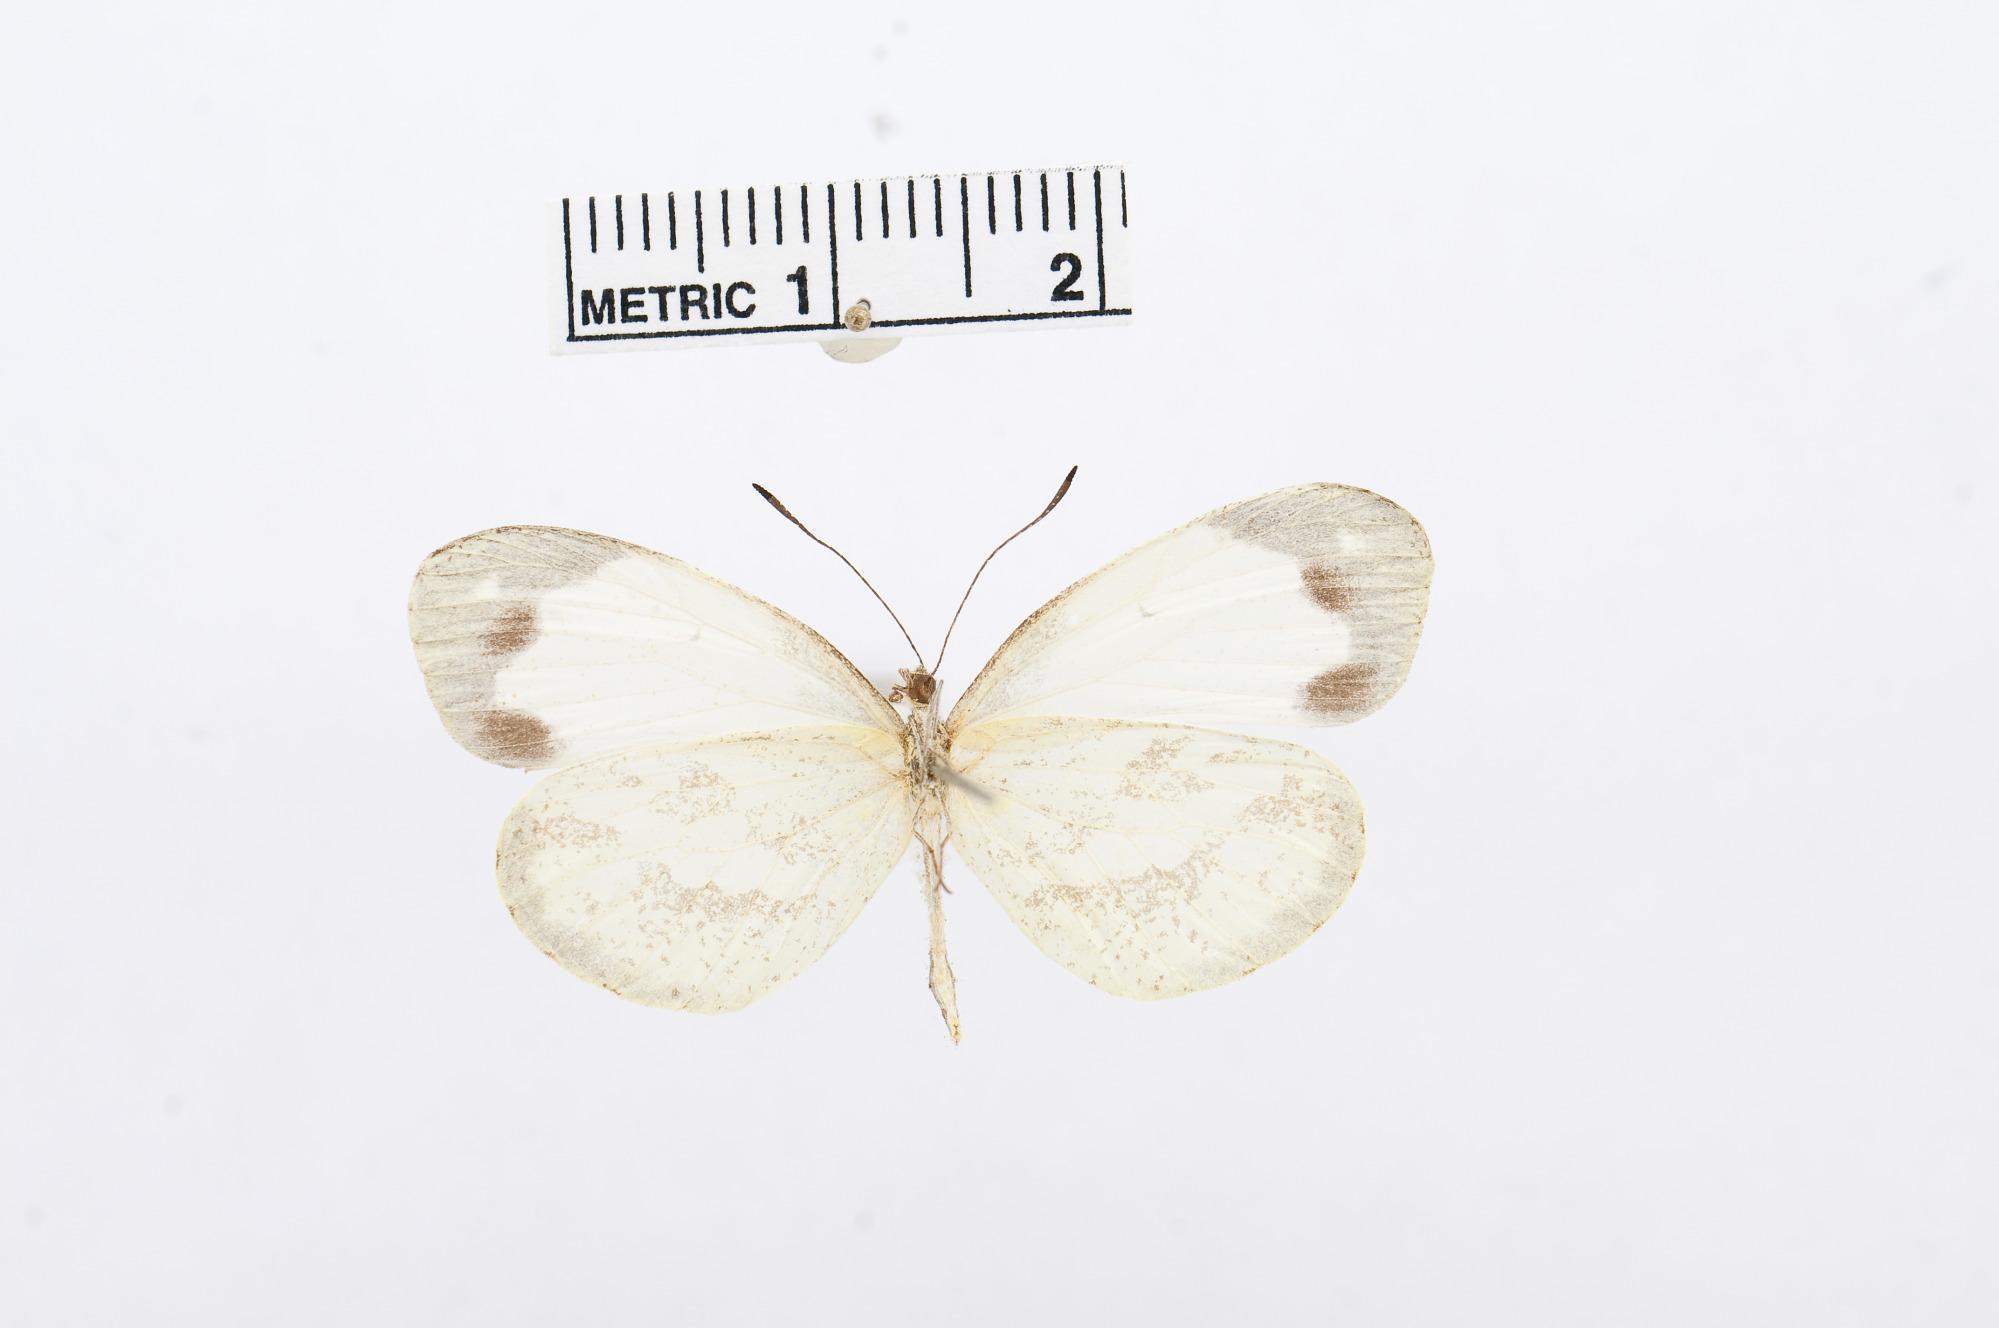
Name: Dismorphia thermesia
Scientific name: Dismorphia thermesia
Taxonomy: Animalia, Arthropoda, Hexapoda, Insecta, Lepidoptera, Pieridae, Dismorphiinae